Northleach

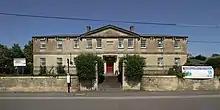
Northleach Court care home. It was built in 1836 as the workhouse.

In 1791 the House of Correction was built outside Northleach on land just west of Fosse Way. It was a new prison designed by the architect William Blackburn on principles advocated by the prison reformer Sir George Onesiphorus Paul. Petty sessions were held at the prison, serving a Petty sessional division whose extent was confirmed in 1836 as 25 parishes. By 1841 a detachment of the new Gloucestershire Constabulary was based at Northleach, and a women's wing was added to the prison in 1842. In 1857 the prison was reduced to holding only remand prisoners, and part of the building was converted into the police station. In 1859 part of the keeper's house was converted into the petty sessions court.